Photovoltaics

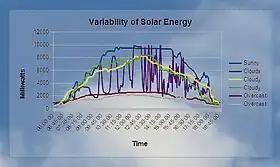
This chart illustrates the effect of clouds on solar energy production.

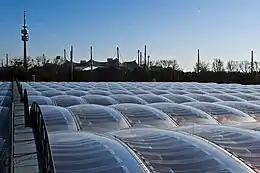
AWM Munich ETFE Cushions-Photovoltaics

Photovoltaics are best known as a method for generating electric power by using solar cells to convert energy from the sun into a flow of electrons by the photovoltaic effect.